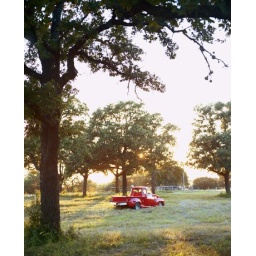
Red vintage truck in field